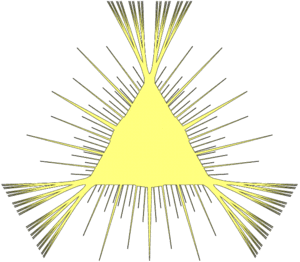
En mathématiques, et plus particulièrement en géométrie, un ensemble de Besicovitch est un ensemble de points d'un espace euclidien qui contient un segment de droite de longueur 1 dans chaque direction. De nombreux résultats et conjectures intéressantes concernent les ensembles de ce type de taille minimale ; ainsi, Besicovitch a montré qu'il existe de tels ensembles de mesure nulle.